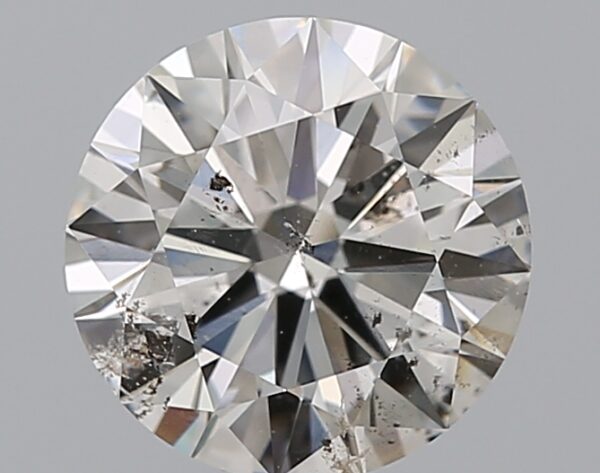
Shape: round
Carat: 1.51
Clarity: SI2
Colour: I
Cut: EX
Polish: EX
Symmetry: EX
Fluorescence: N
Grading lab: IGI
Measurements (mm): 7.43 x 7.39 x 4.44